Shweta Mohan

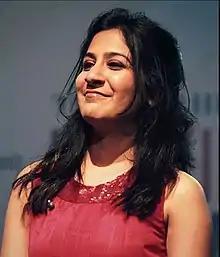

Shweta Mohan (born 19 November 1985) is a south Indian playback singer. She has recorded songs for films and albums in all the four south Indian cinema namely Tamil, Malayalam, Telugu and Kannada, besides few Hindi films and has established herself as a leading playback singer of South Indian cinema.